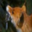
Label: fox